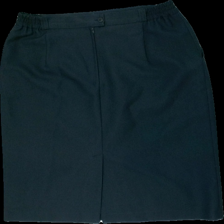
View: front
Type: Skirt
Category: Ladies
Brand: Brandtex
Colors: Blue
Material: 82% polyester, 18% cotton
Cut: Regular
Size: L
Season: All
Stains: Minor
Price range: 50-100
Recommended usage: Export